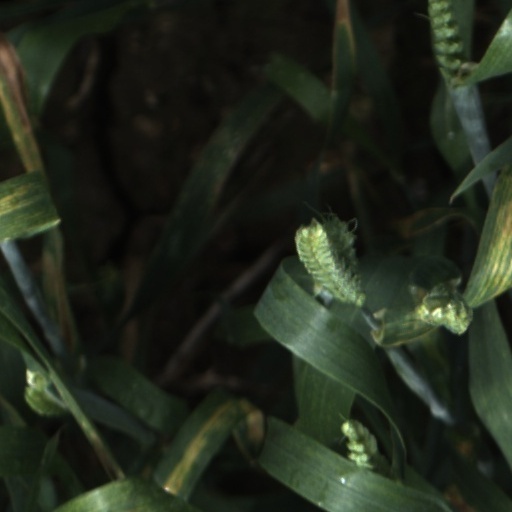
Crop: wheat